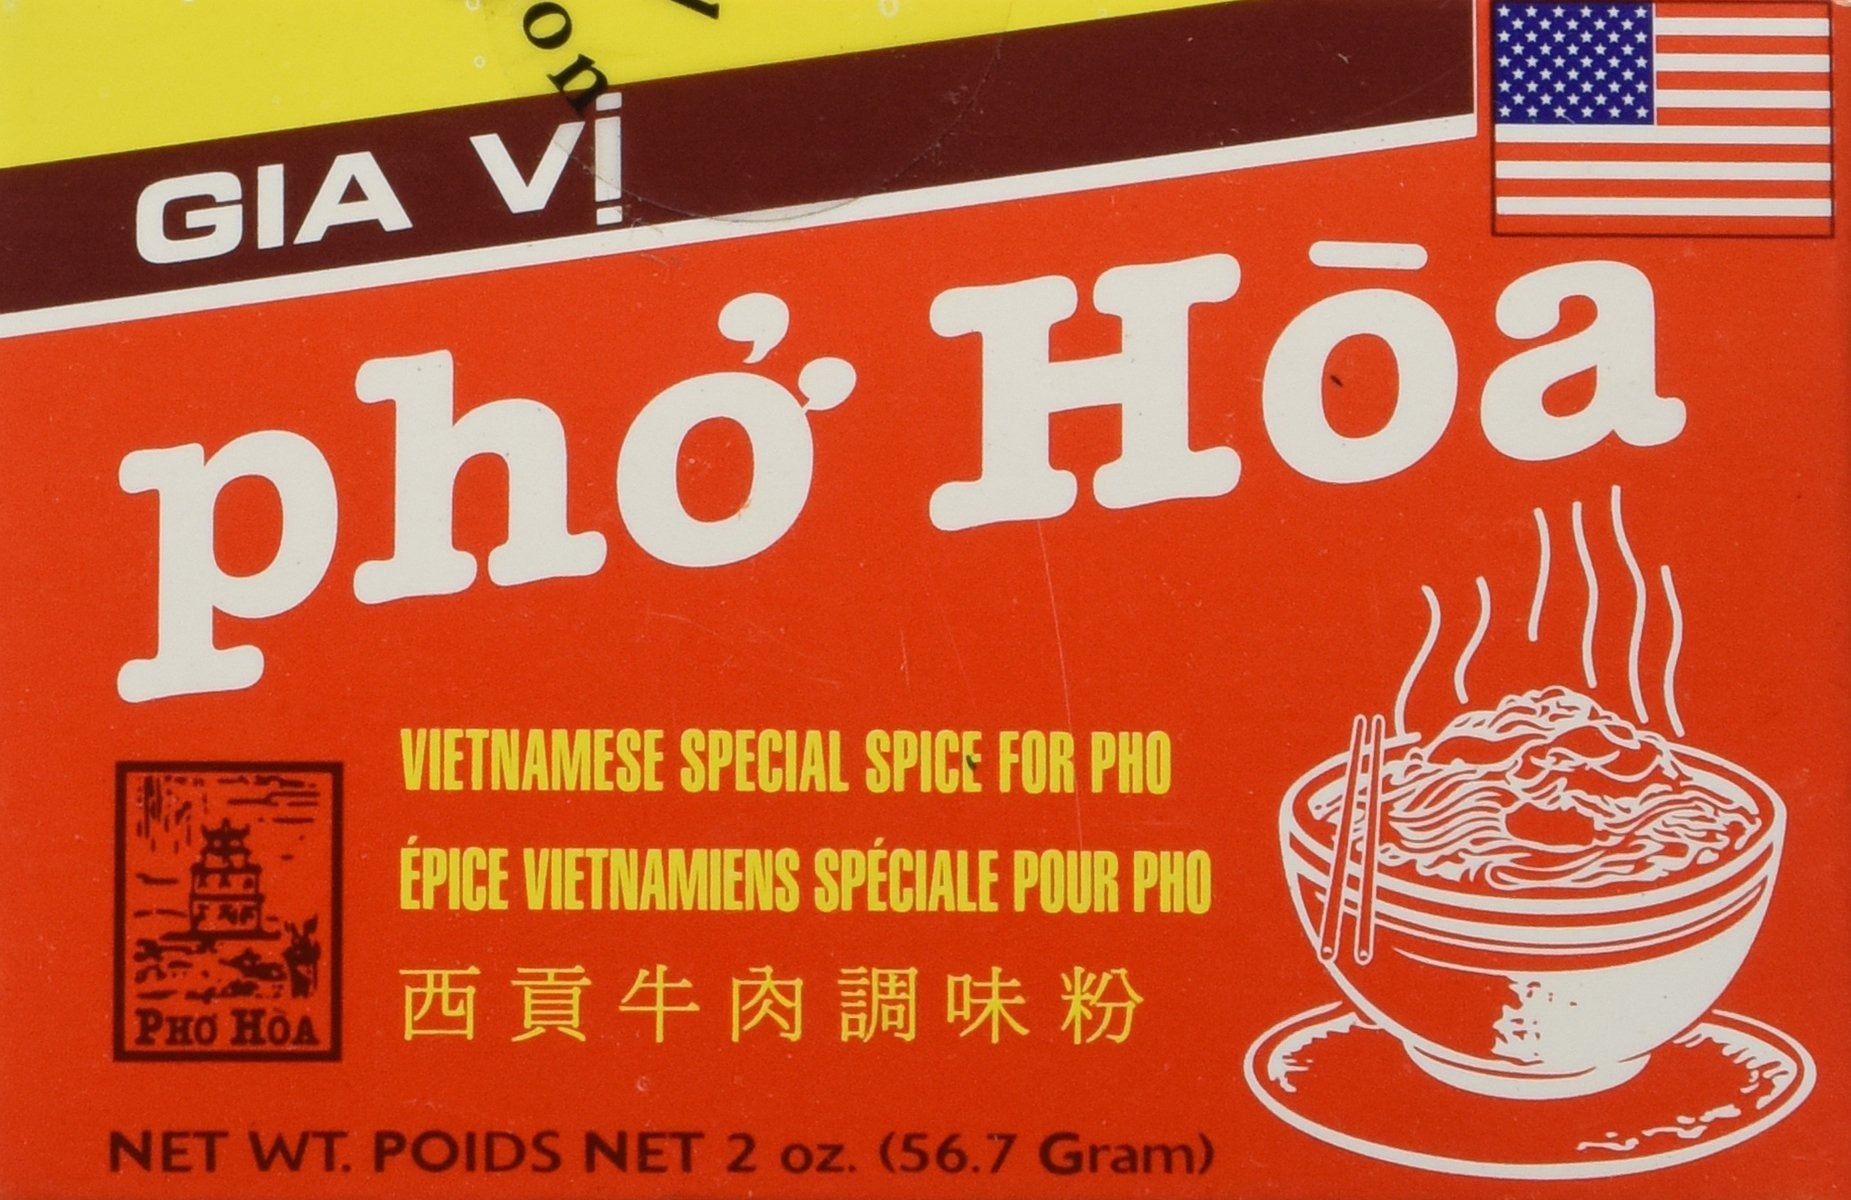
Item Name: Gia Vi Nau Pho (Pho Hoa) Beef Noodle Soup Spices
Product Description: 1
Value: 2.0
Unit: Ounce

Price: 12.99